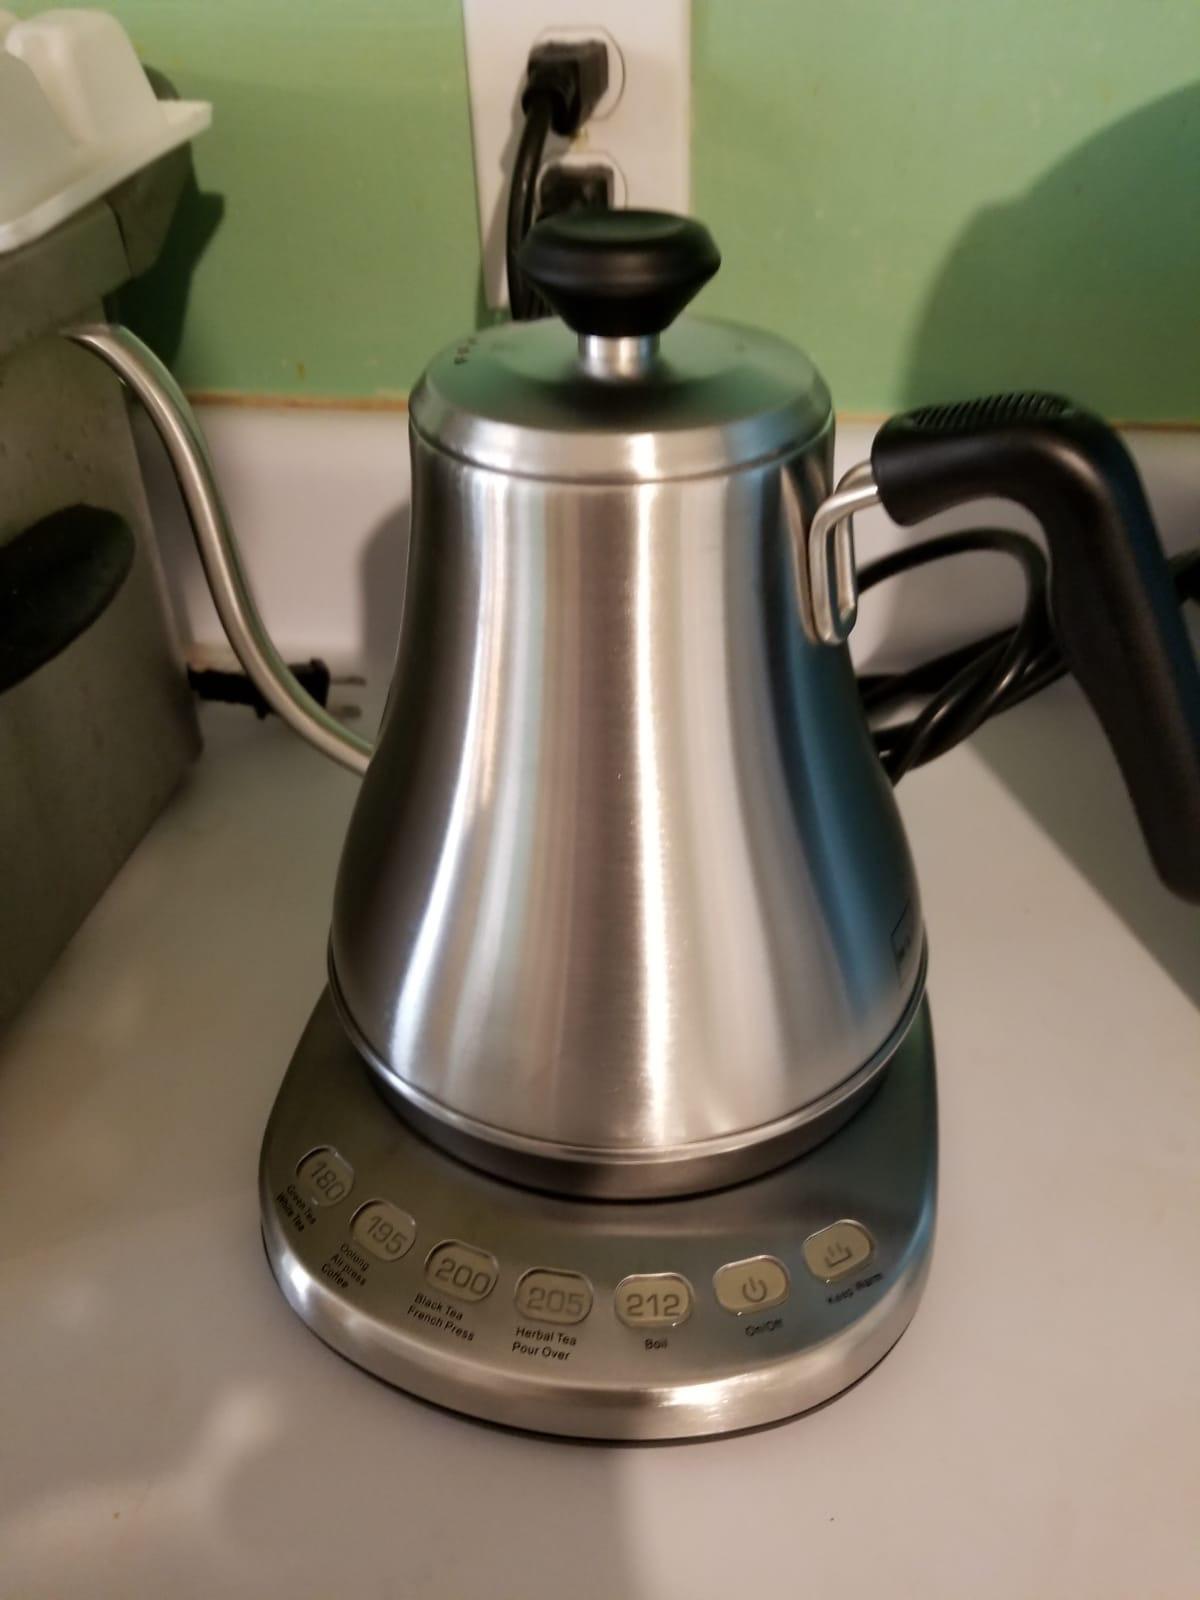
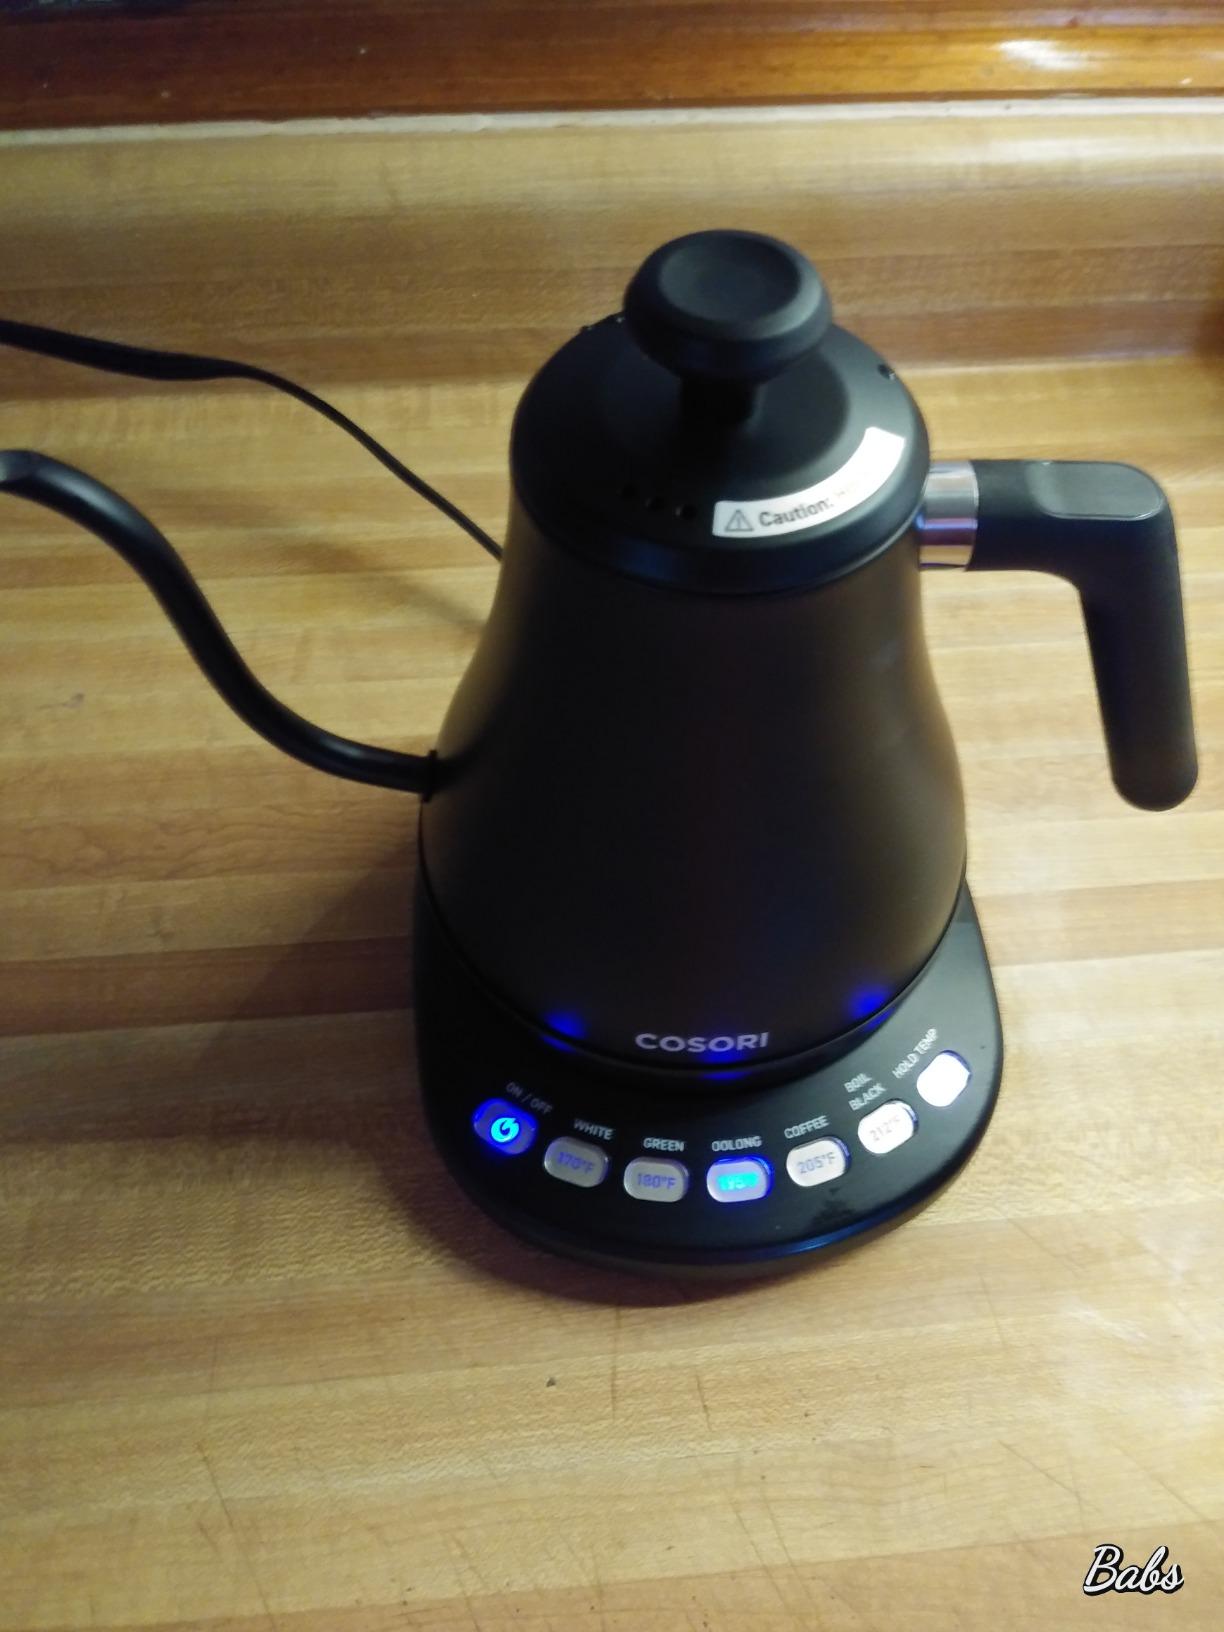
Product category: items_kettle
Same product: no